Northumbrian smallpipes

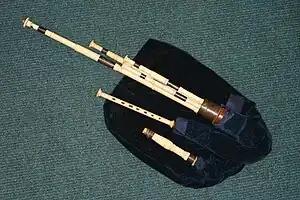
These Northumbrian smallpipes were made by John Dunn, and belonged to Robert Bewick. They have an inscription on the dronestock ferrule stating their provenance. It is likely that this simple chanter is not the original, which was probably keyed.

The Northumbrian smallpipes (also known as the Northumbrian pipes) are bellows-blown bagpipes from Northeastern England, where they have been an important factor in the local musical culture for more than 250 years. The family of the Duke of Northumberland have had an official piper for over 250 years. The Northumbrian Pipers' Society was founded in 1928, to encourage the playing of the instrument and its music; Although there were so few players at times during the last century that some feared the tradition would die out, there are many players and makers of the instrument nowadays, and the Society has played a large role in this revival. In more recent times the Mayor of Gateshead and the Lord Mayor of Newcastle have both established a tradition of appointing official Northumbrian pipers.